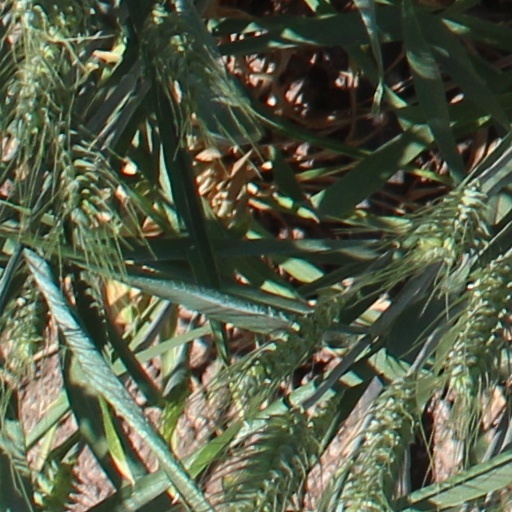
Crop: wheat